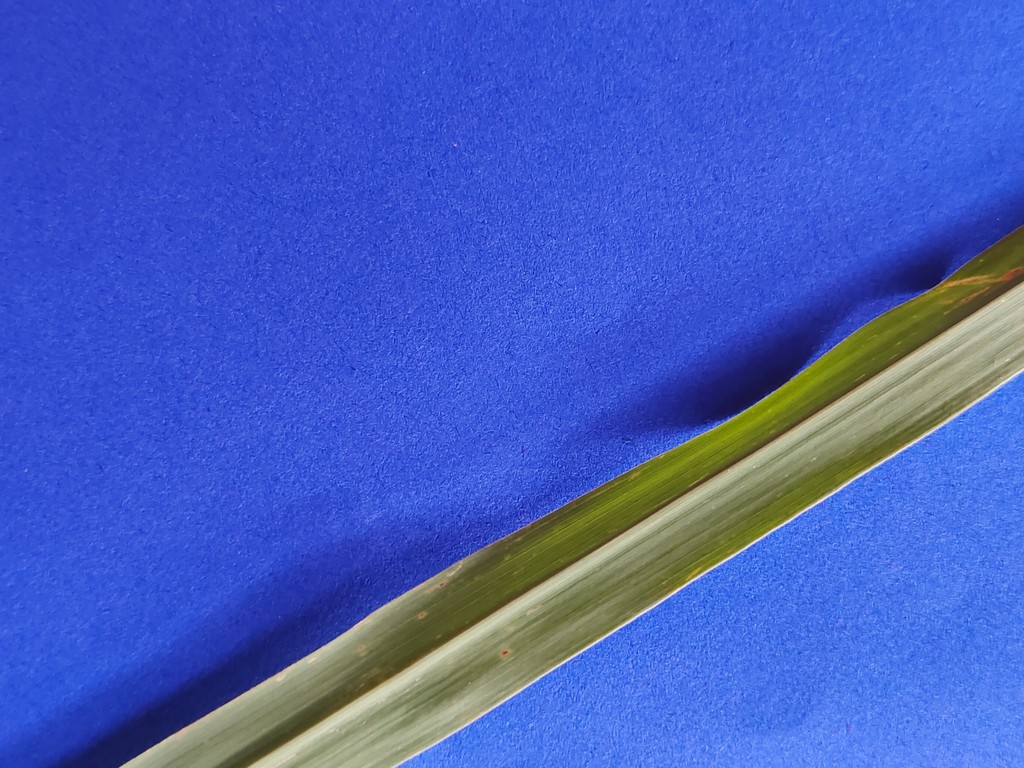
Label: Unhealthy